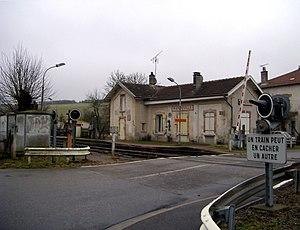
Gare de Pierreville
La gare de Pierreville est une gare ferroviaire française, fermée, de la ligne de Jarville-la-Malgrange à Mirecourt située sur le territoire de la commune de Pierreville dans le département de Meurthe-et-Moselle, en région Grand Est.